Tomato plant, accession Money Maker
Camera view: bottom (45 deg); turntable rotation: 240 degrees
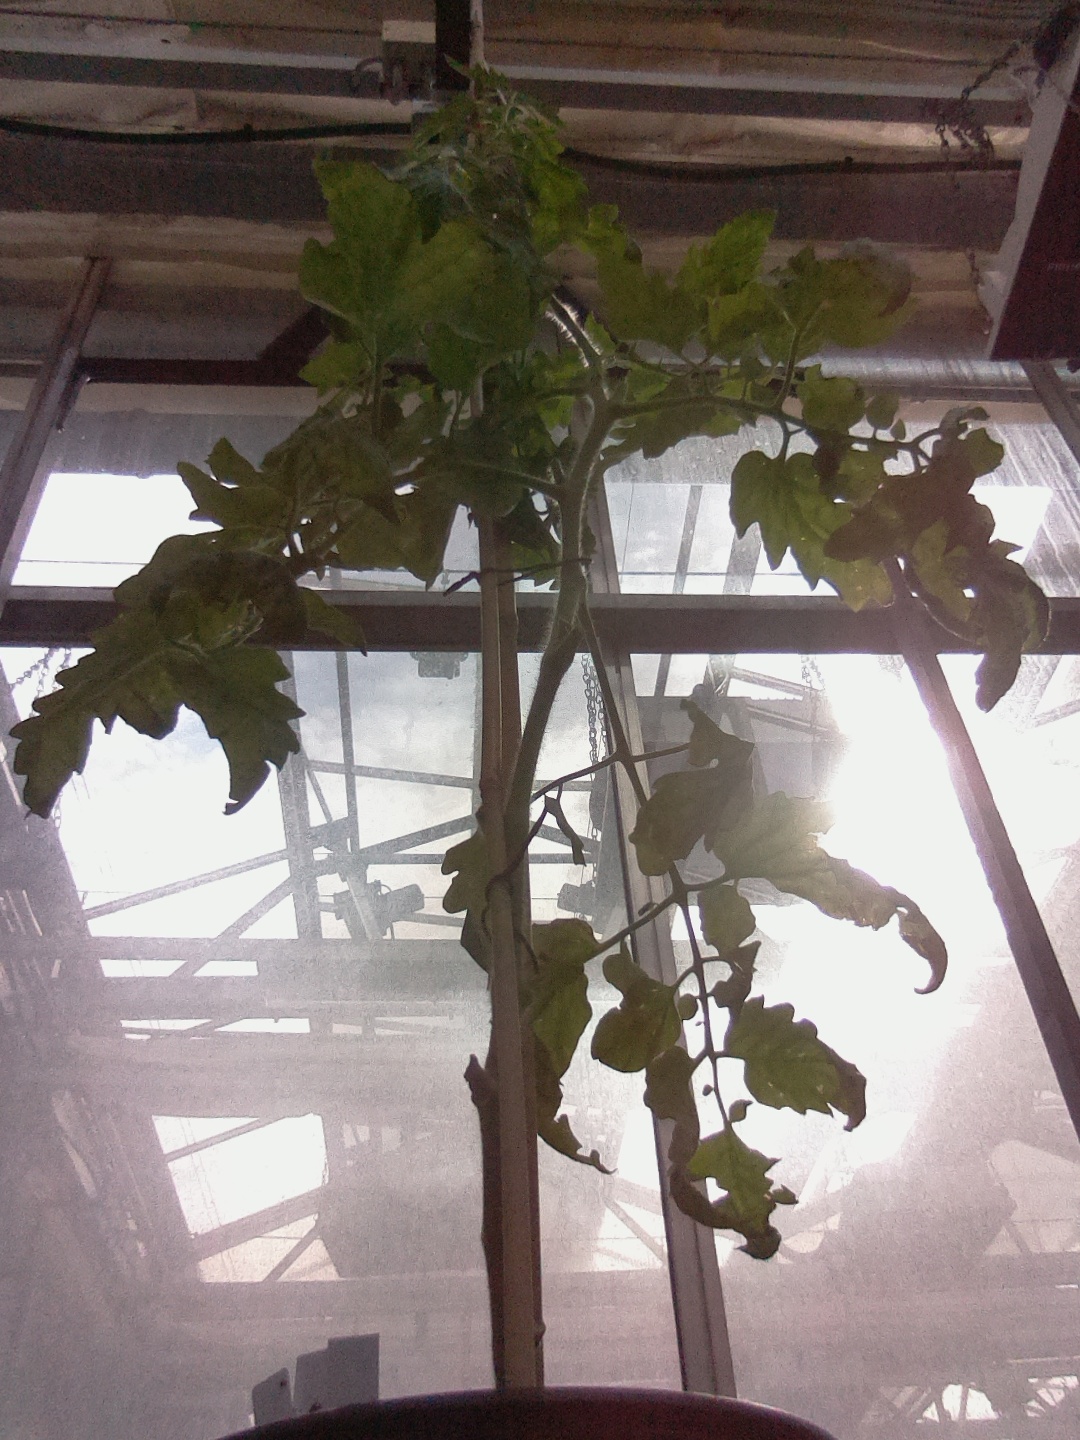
BBCH growth stage 51: First inflorence visible, visible closed flower bud